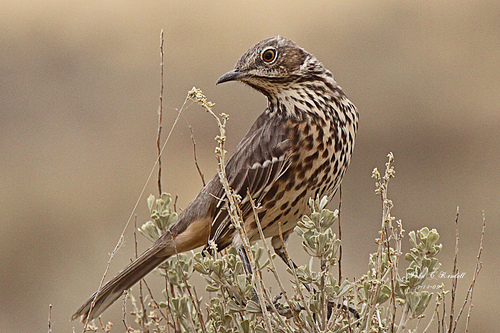
a bird has a brown crown, a brown spotted breast and belly, and long brown outer rectrices.
a medium sized bird with orange eyes and a multicolored bodya tan bird with brown markings with a brown wing, back, and tail.
this is a small, light brown bird with dark brown stripes and spots on the throat and breast.
the bird has a brown belly and breast with dark brown spots, as well as a tiny head.
this bird is brown with black and has a long, pointy beak.
this bird has wings that are brown and has a spotted bellya medium size small bill bird with mix off-white and dark brown speckled feathers from throat through rectrices.
this bird has a small grey bill with tan and brown spotted throat and belly.
this bird is brown with white and has a very short beak.
Species: Sage Thrasher